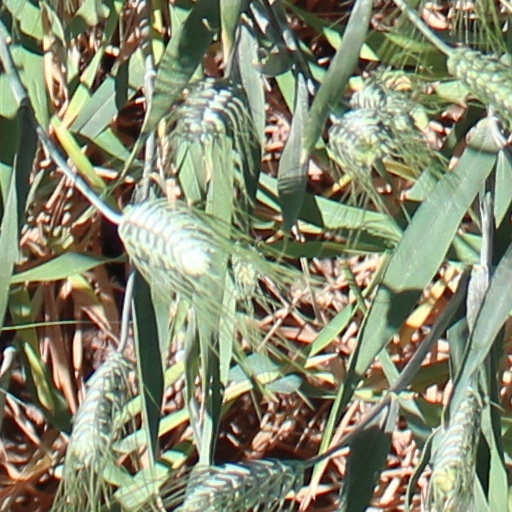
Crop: wheat